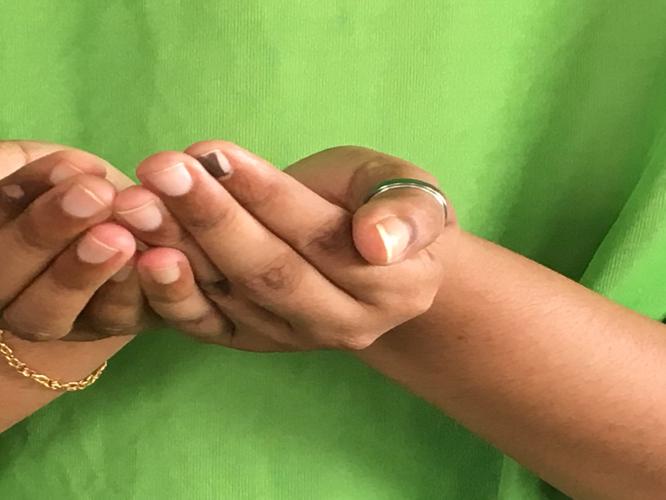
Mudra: Pushpaputa
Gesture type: double_hand